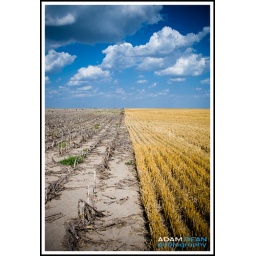
Taken will driving back from monument rock in Kansas.